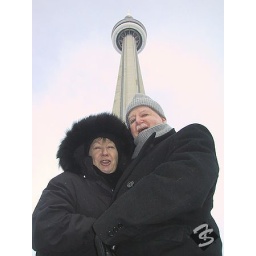
Dad at the base of the CN tower in Toronto.